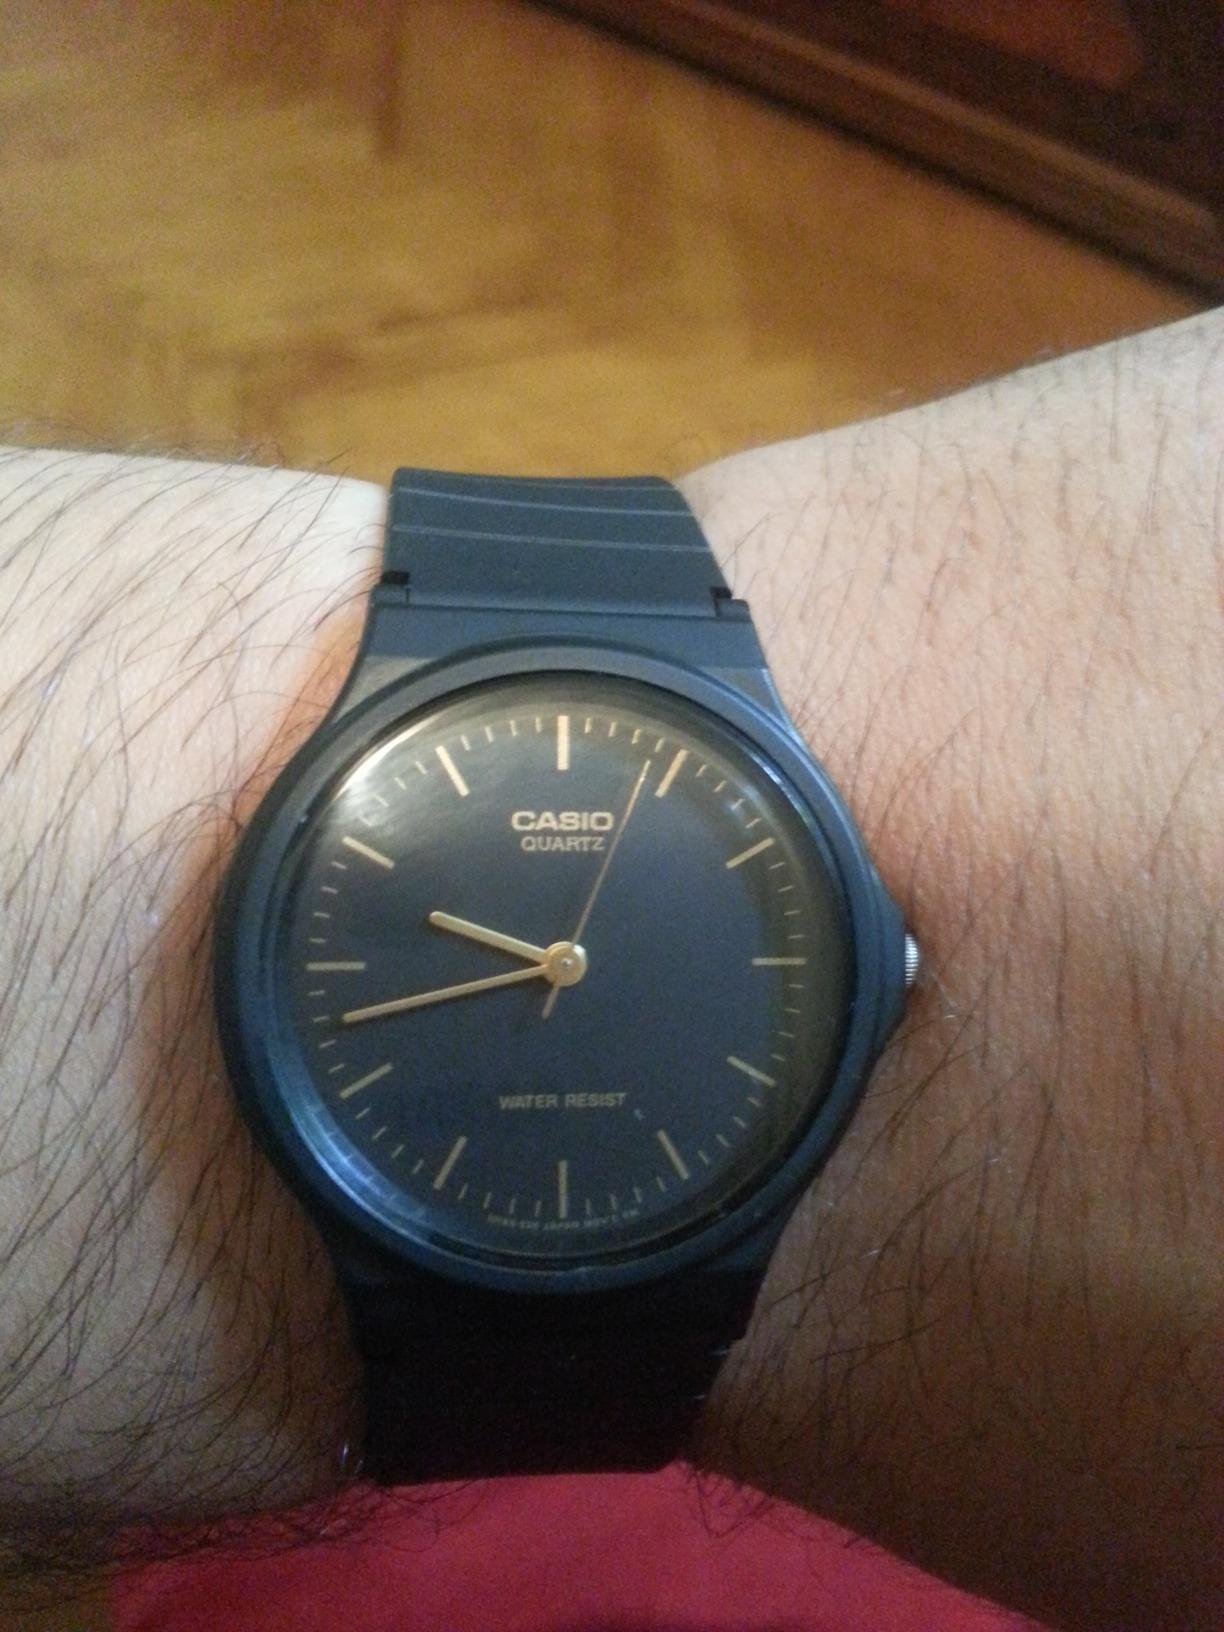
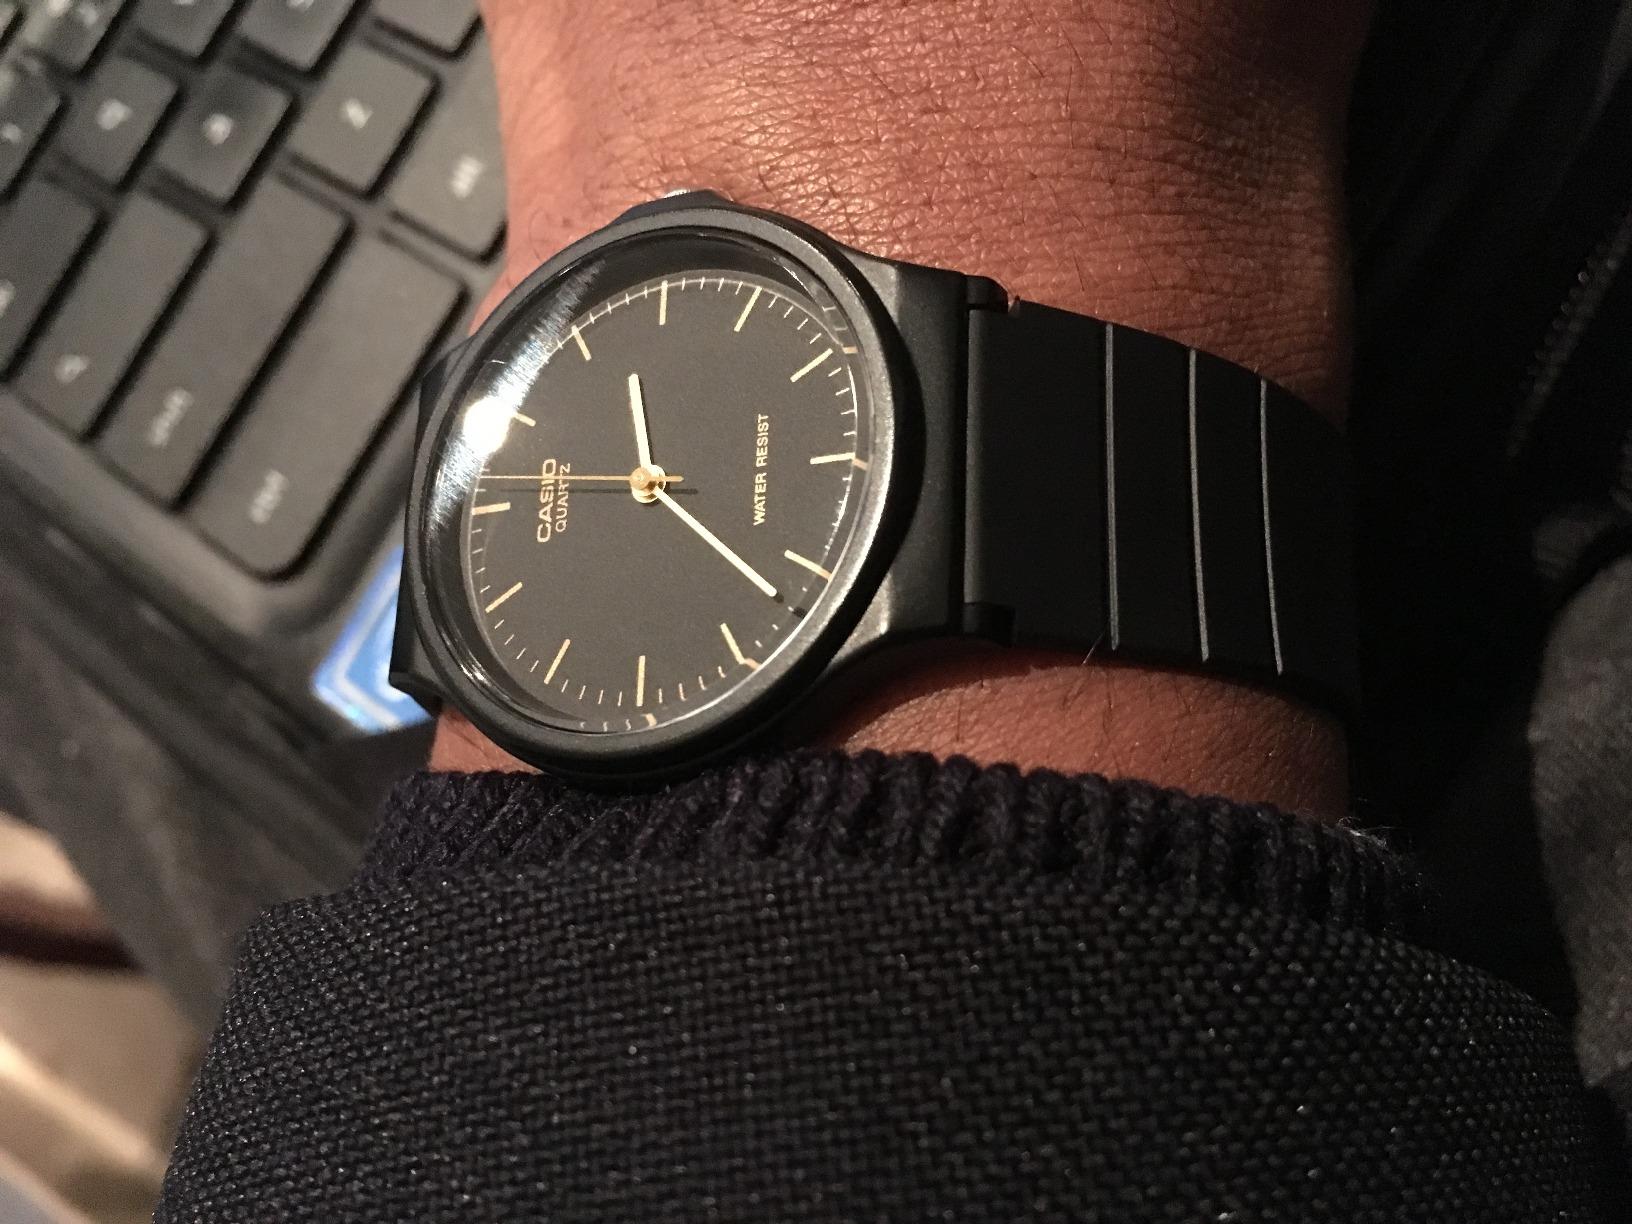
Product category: accessories_watch
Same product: yes